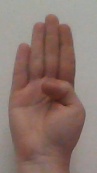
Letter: kaaf